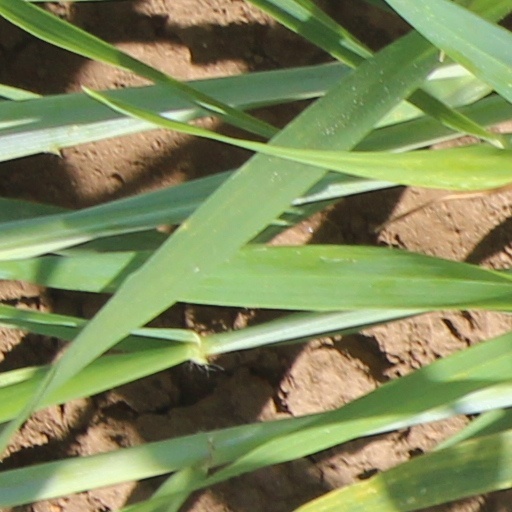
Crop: wheat